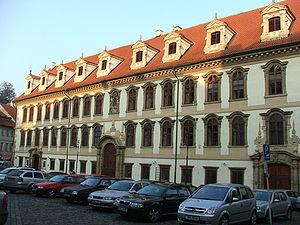
Le palais Wallenstein - siege du Sénat du Parlement tcheque - Prague, Malá Strana